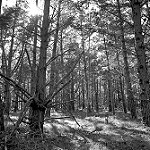
Scene: Outdoor